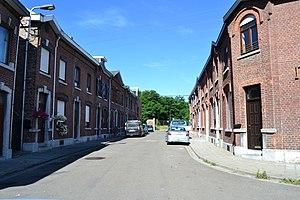
Ancienne entrée du Charbonnage de l'Espérance à fr:Saint-Nicolas (Liège), Belgique
La Société anonyme des Charbonnages de l'Espérance et Bonne-Fortune est une ancienne société d'exploitation de charbonnages de la région belge de Liège. Sa concession d'activité se situait sur le territoire au nord-ouest du centre de la ville, sur les anciennes communes de Saint-Nicolas, Montegnée et Ans.